Question: Please indicate a possible affordance area of the rugby ball that can be used for catching
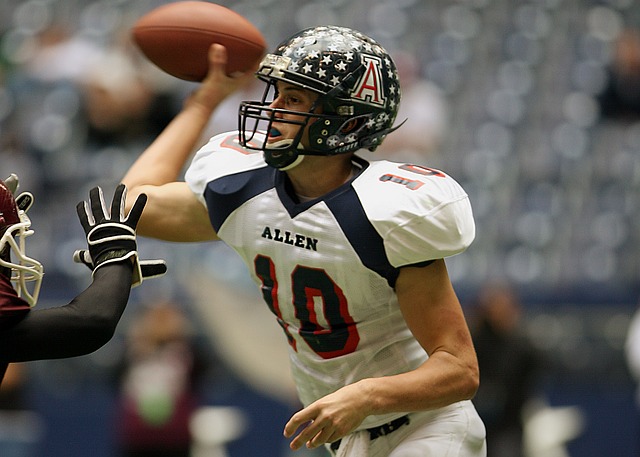
Answer: [129.5, 0.5, 265.5, 83.5]